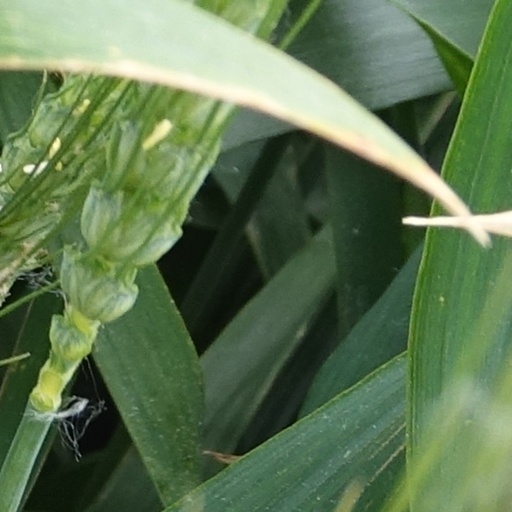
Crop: wheat